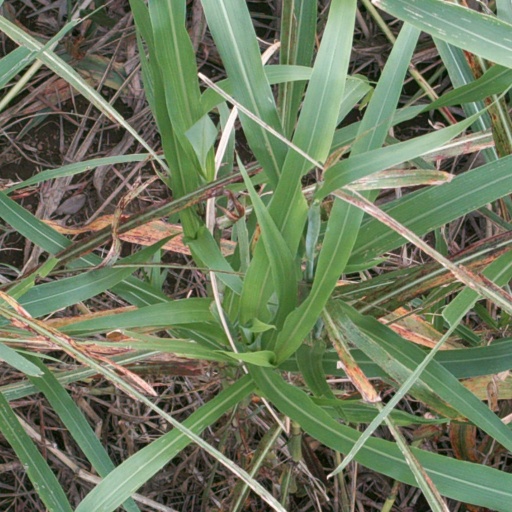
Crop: sorghum